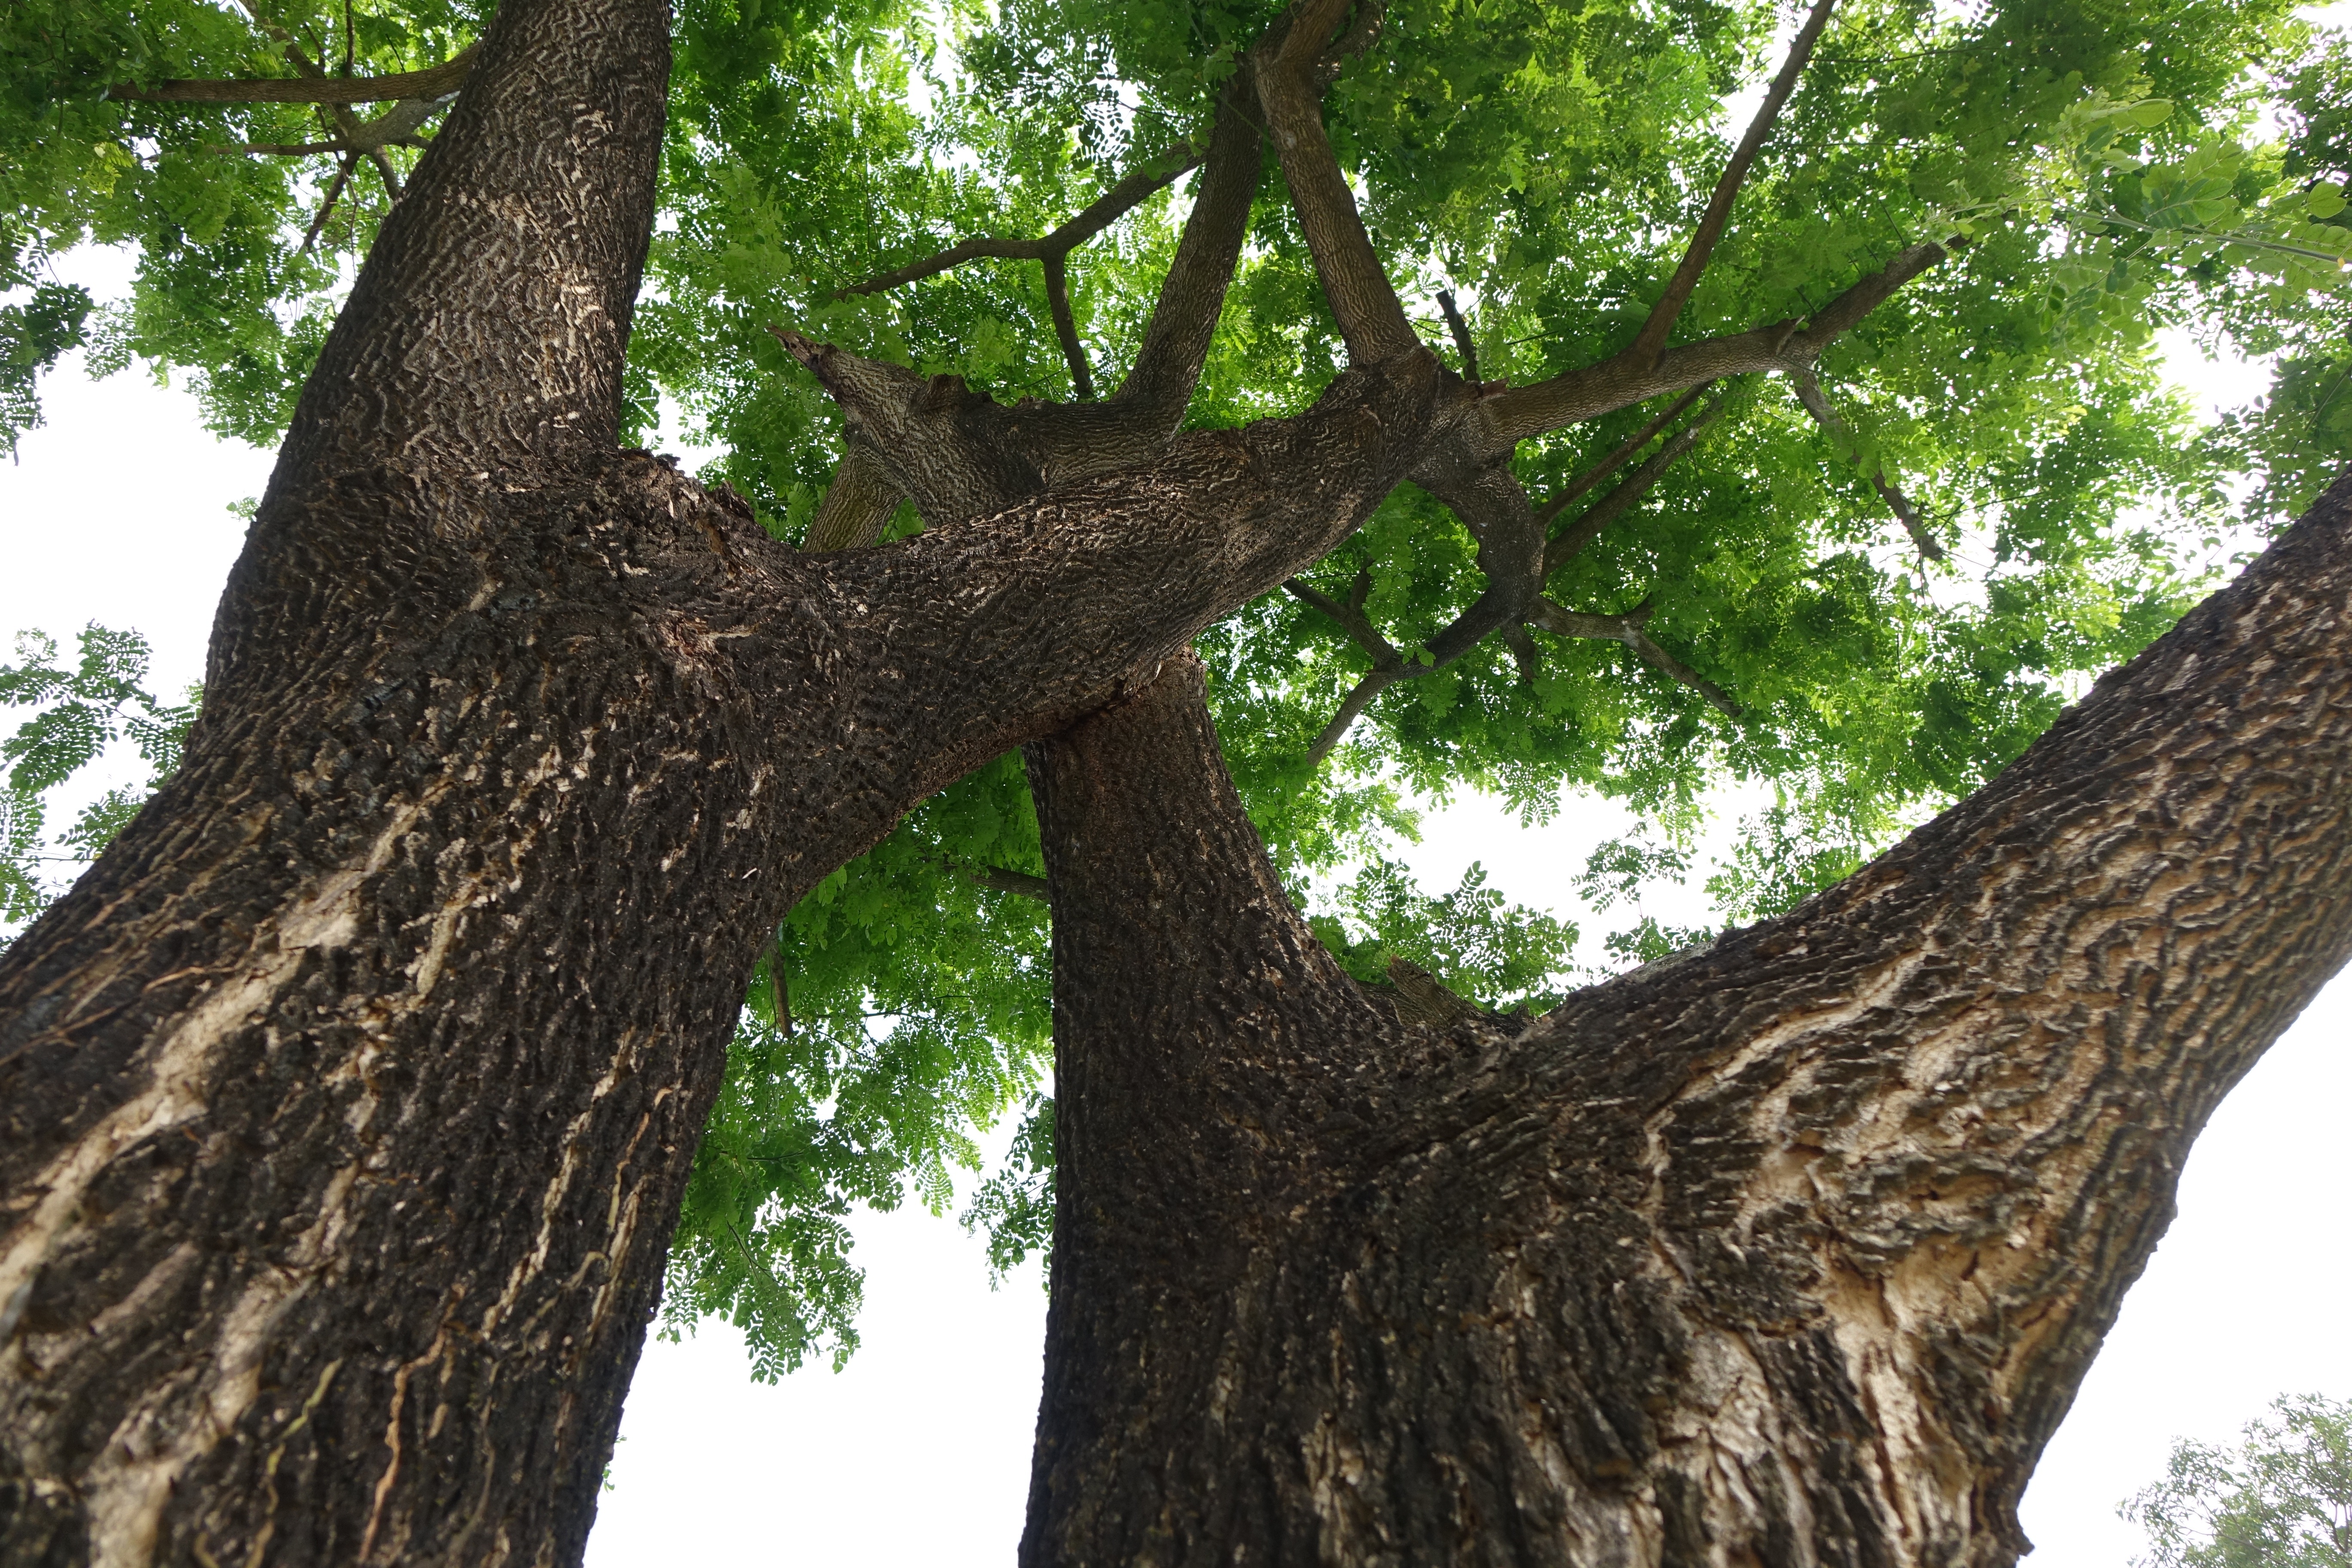
tree, branch, plant, flower, trunk, green, produce, botany, look up, trees, deciduous, oak, woodland, flowering plant, rain trees, plant stem, woody plant, land plant, plane tree family